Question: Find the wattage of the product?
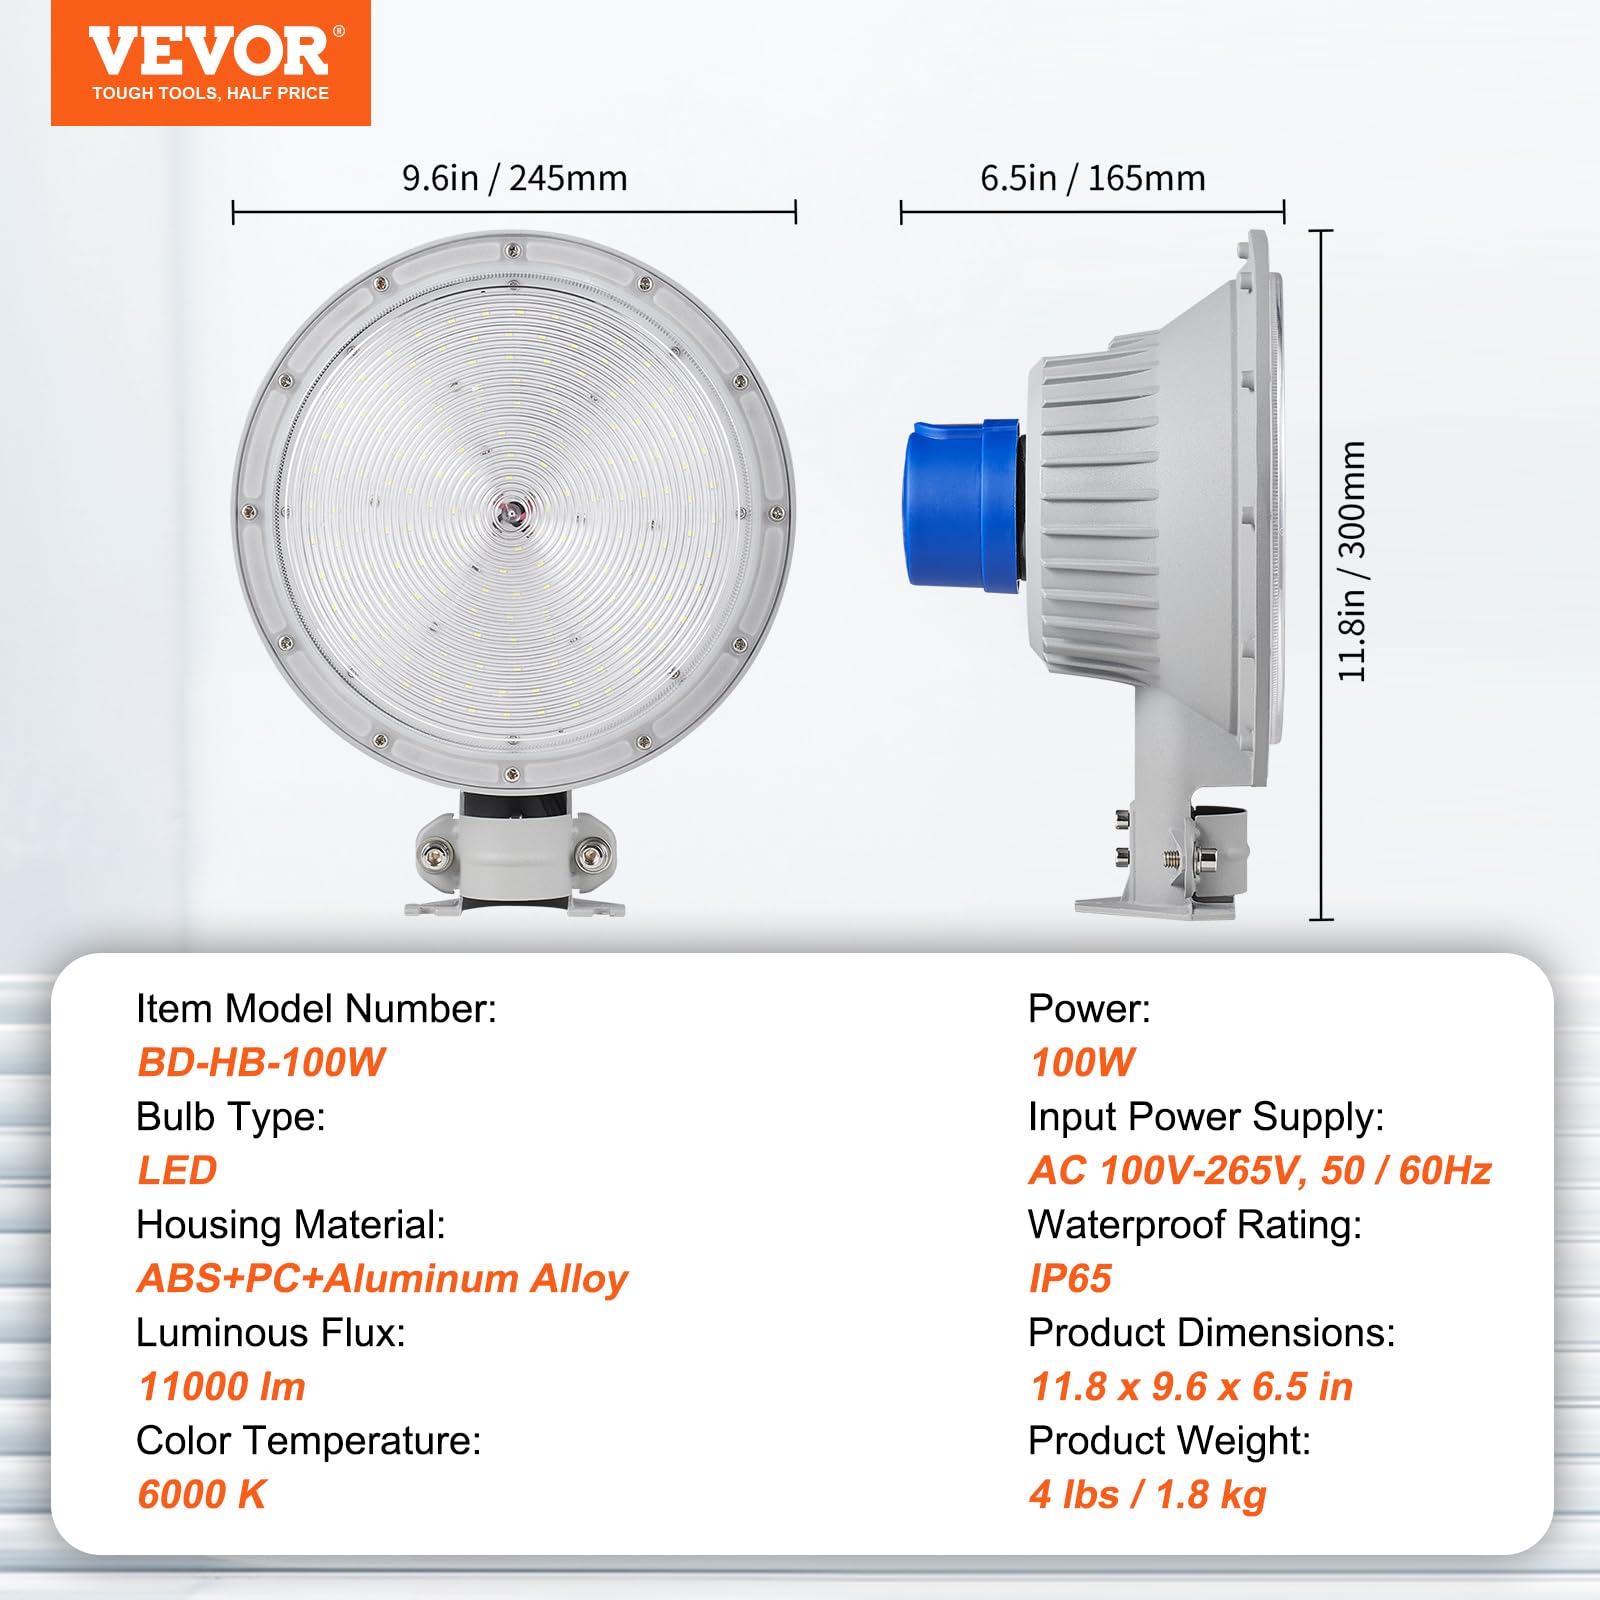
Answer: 100.0 watt